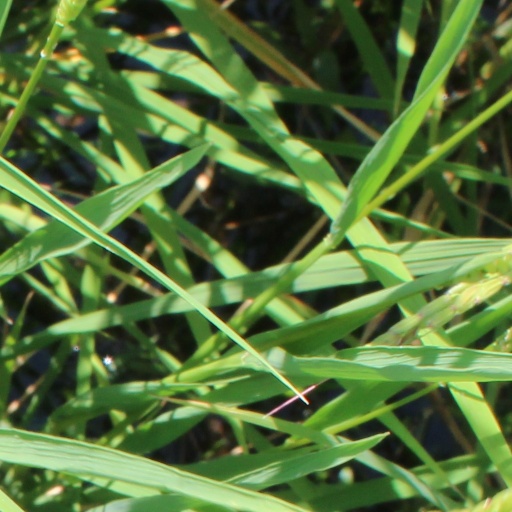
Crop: rice